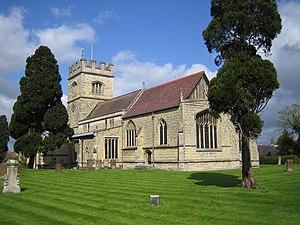
Winslow est une ville du Buckinghamshire en Angleterre.